Short I (Cyrillic)

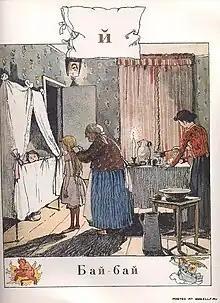
"Yot", from Alexandre Benois' 1904 alphabet book

Short I or Yot/Jot (Й й; italics: "Й й" or Й й; italics: "Й й") (sometimes called I Kratkoye, , Ukrainian: йот) or I with breve, Russian: и с бреве) is a letter of the Cyrillic script. It is made of the Cyrillic letter И with a breve.